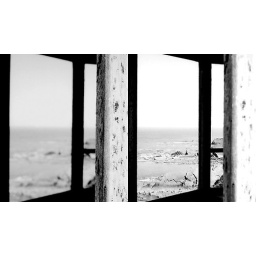
Old building on the sea cliffs, pretty weathered, no glass in the windows. Canon AE-1, 50mm, Ilford XP2 Super 400